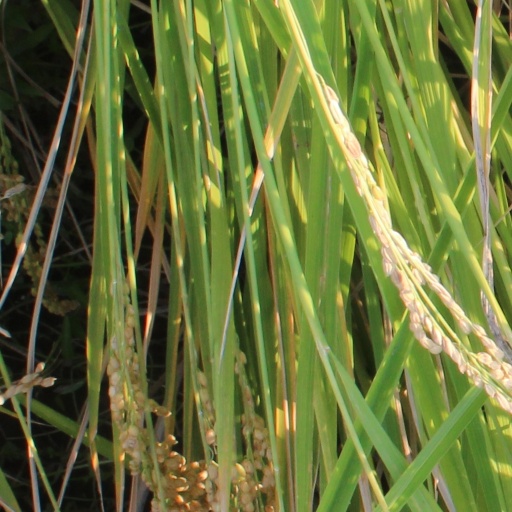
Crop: rice